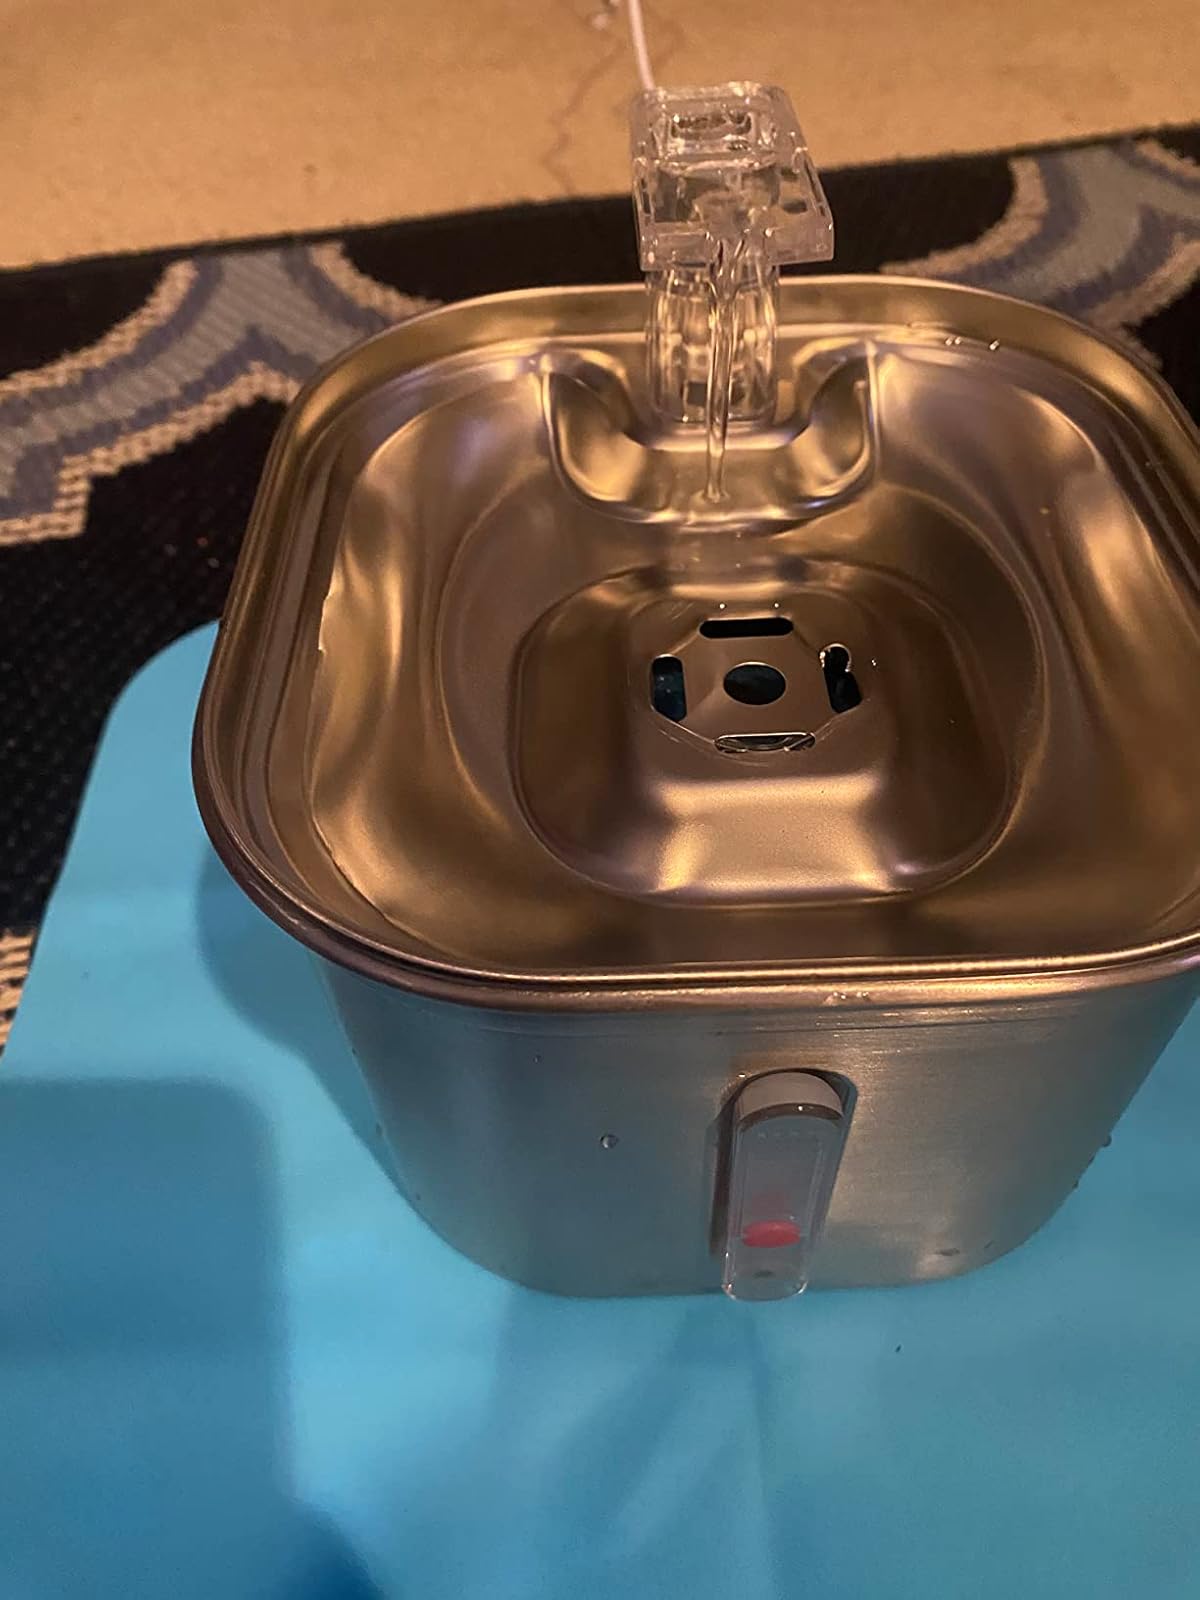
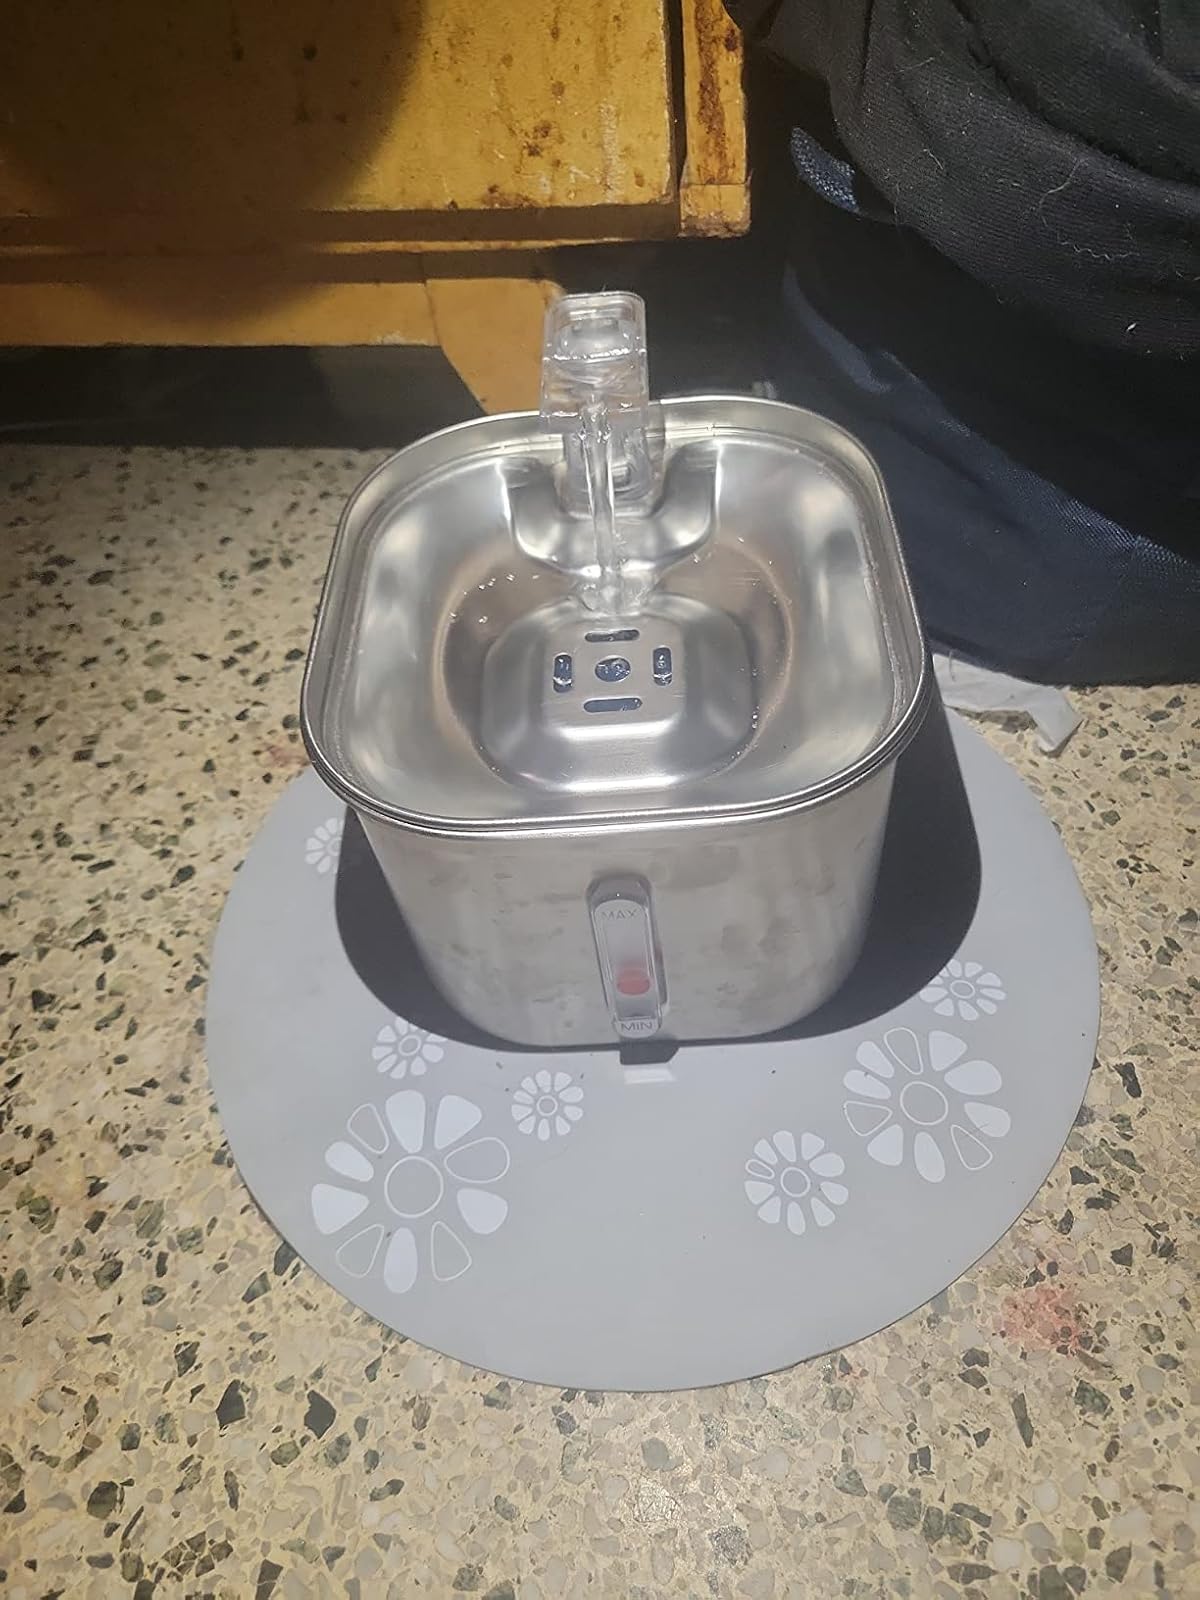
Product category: items_bowl
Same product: yes